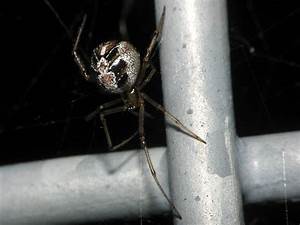
Label: spider